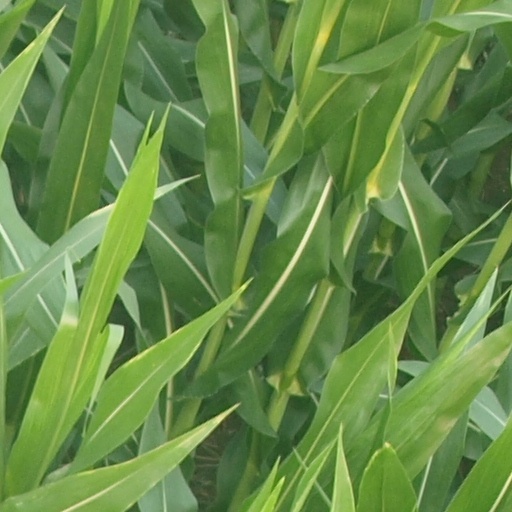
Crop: maize; corn